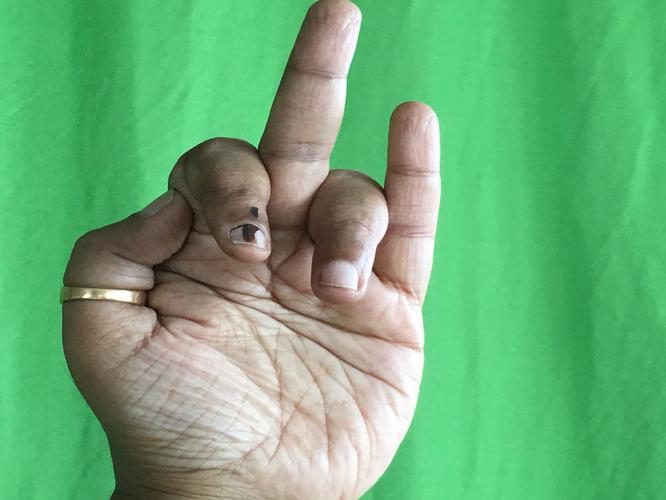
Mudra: Shukatundam
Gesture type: single_hand